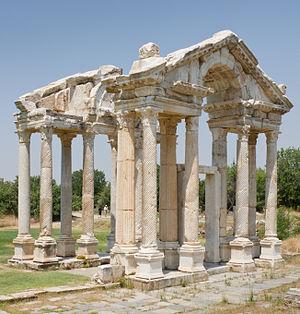
Aphrodisias est une petite cité antique de Carie, en Asie mineure. Le site archéologique est situé près du village de Geyre, en Turquie, à environ 230 km d'Izmir.
Cet article recense les sites inscrits au patrimoine mondial en Turquie.